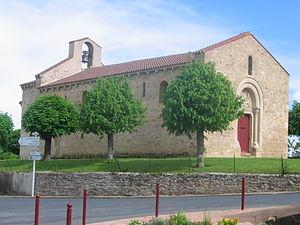
Eglise Sainte-Marie-Madeleine de Neuilly-en-Donjon
Neuilly-en-Donjon est une commune française, située dans le département de l'Allier en région Auvergne-Rhône-Alpes.
Parmi les 576 communes du département français de Saône-et-Loire, plus de 300 possèdent une construction ecclésiastique de style roman.